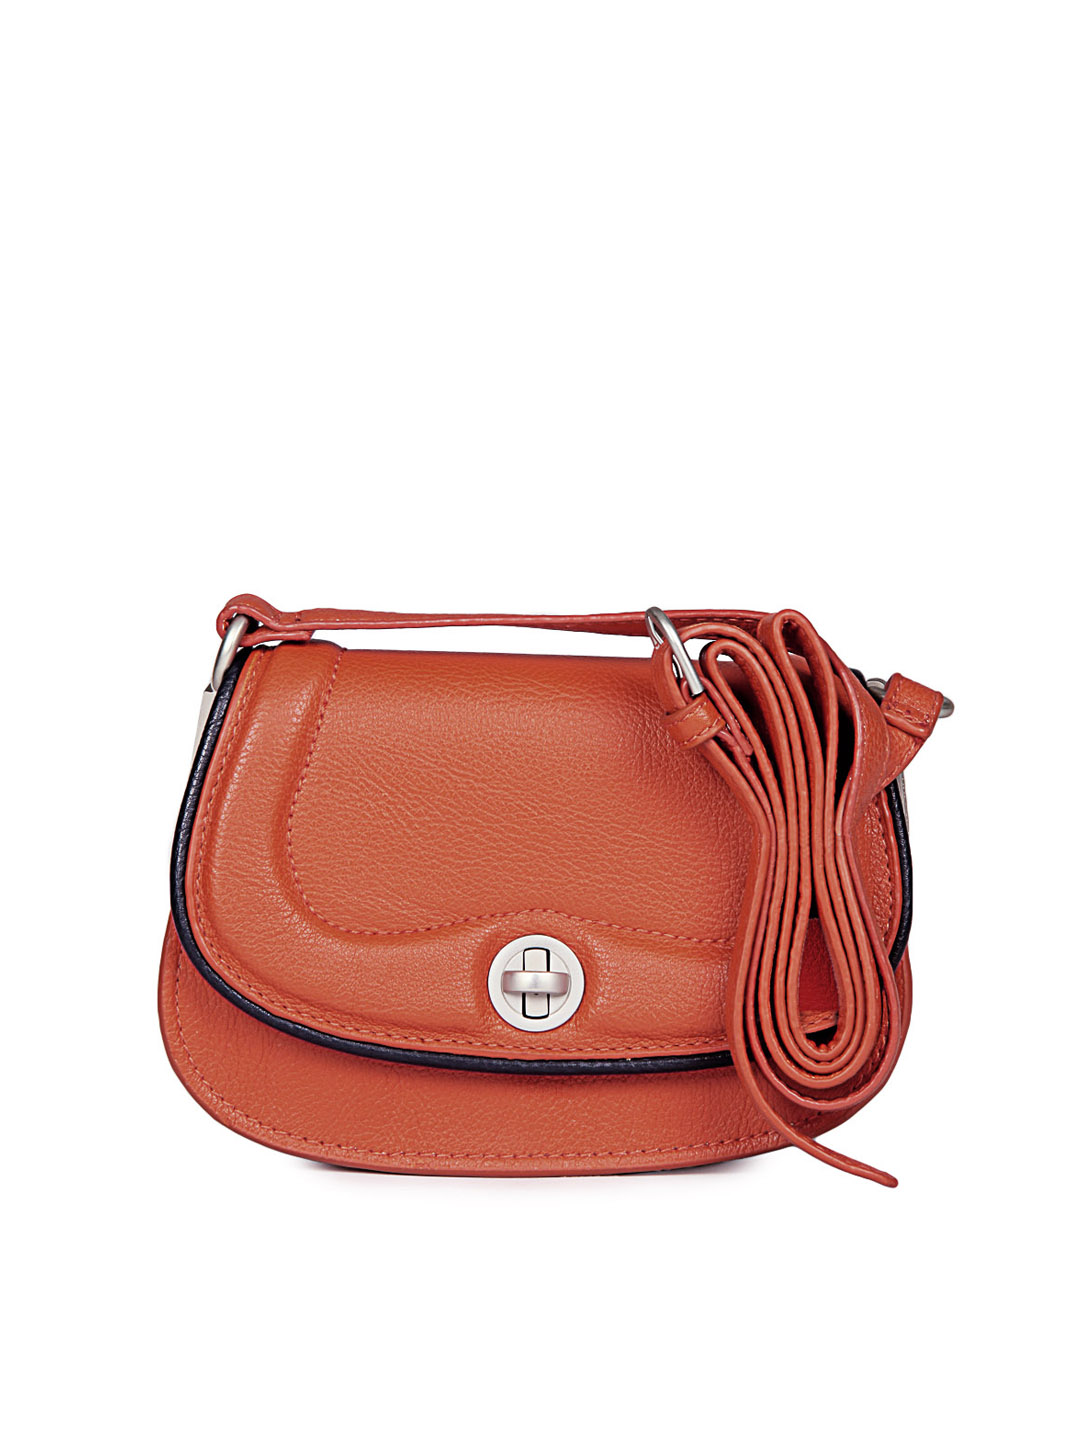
French Connection Women Orange Sling Bag
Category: Accessories / Bags / Handbags
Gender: Women
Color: Orange
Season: Summer 2012
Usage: Casual